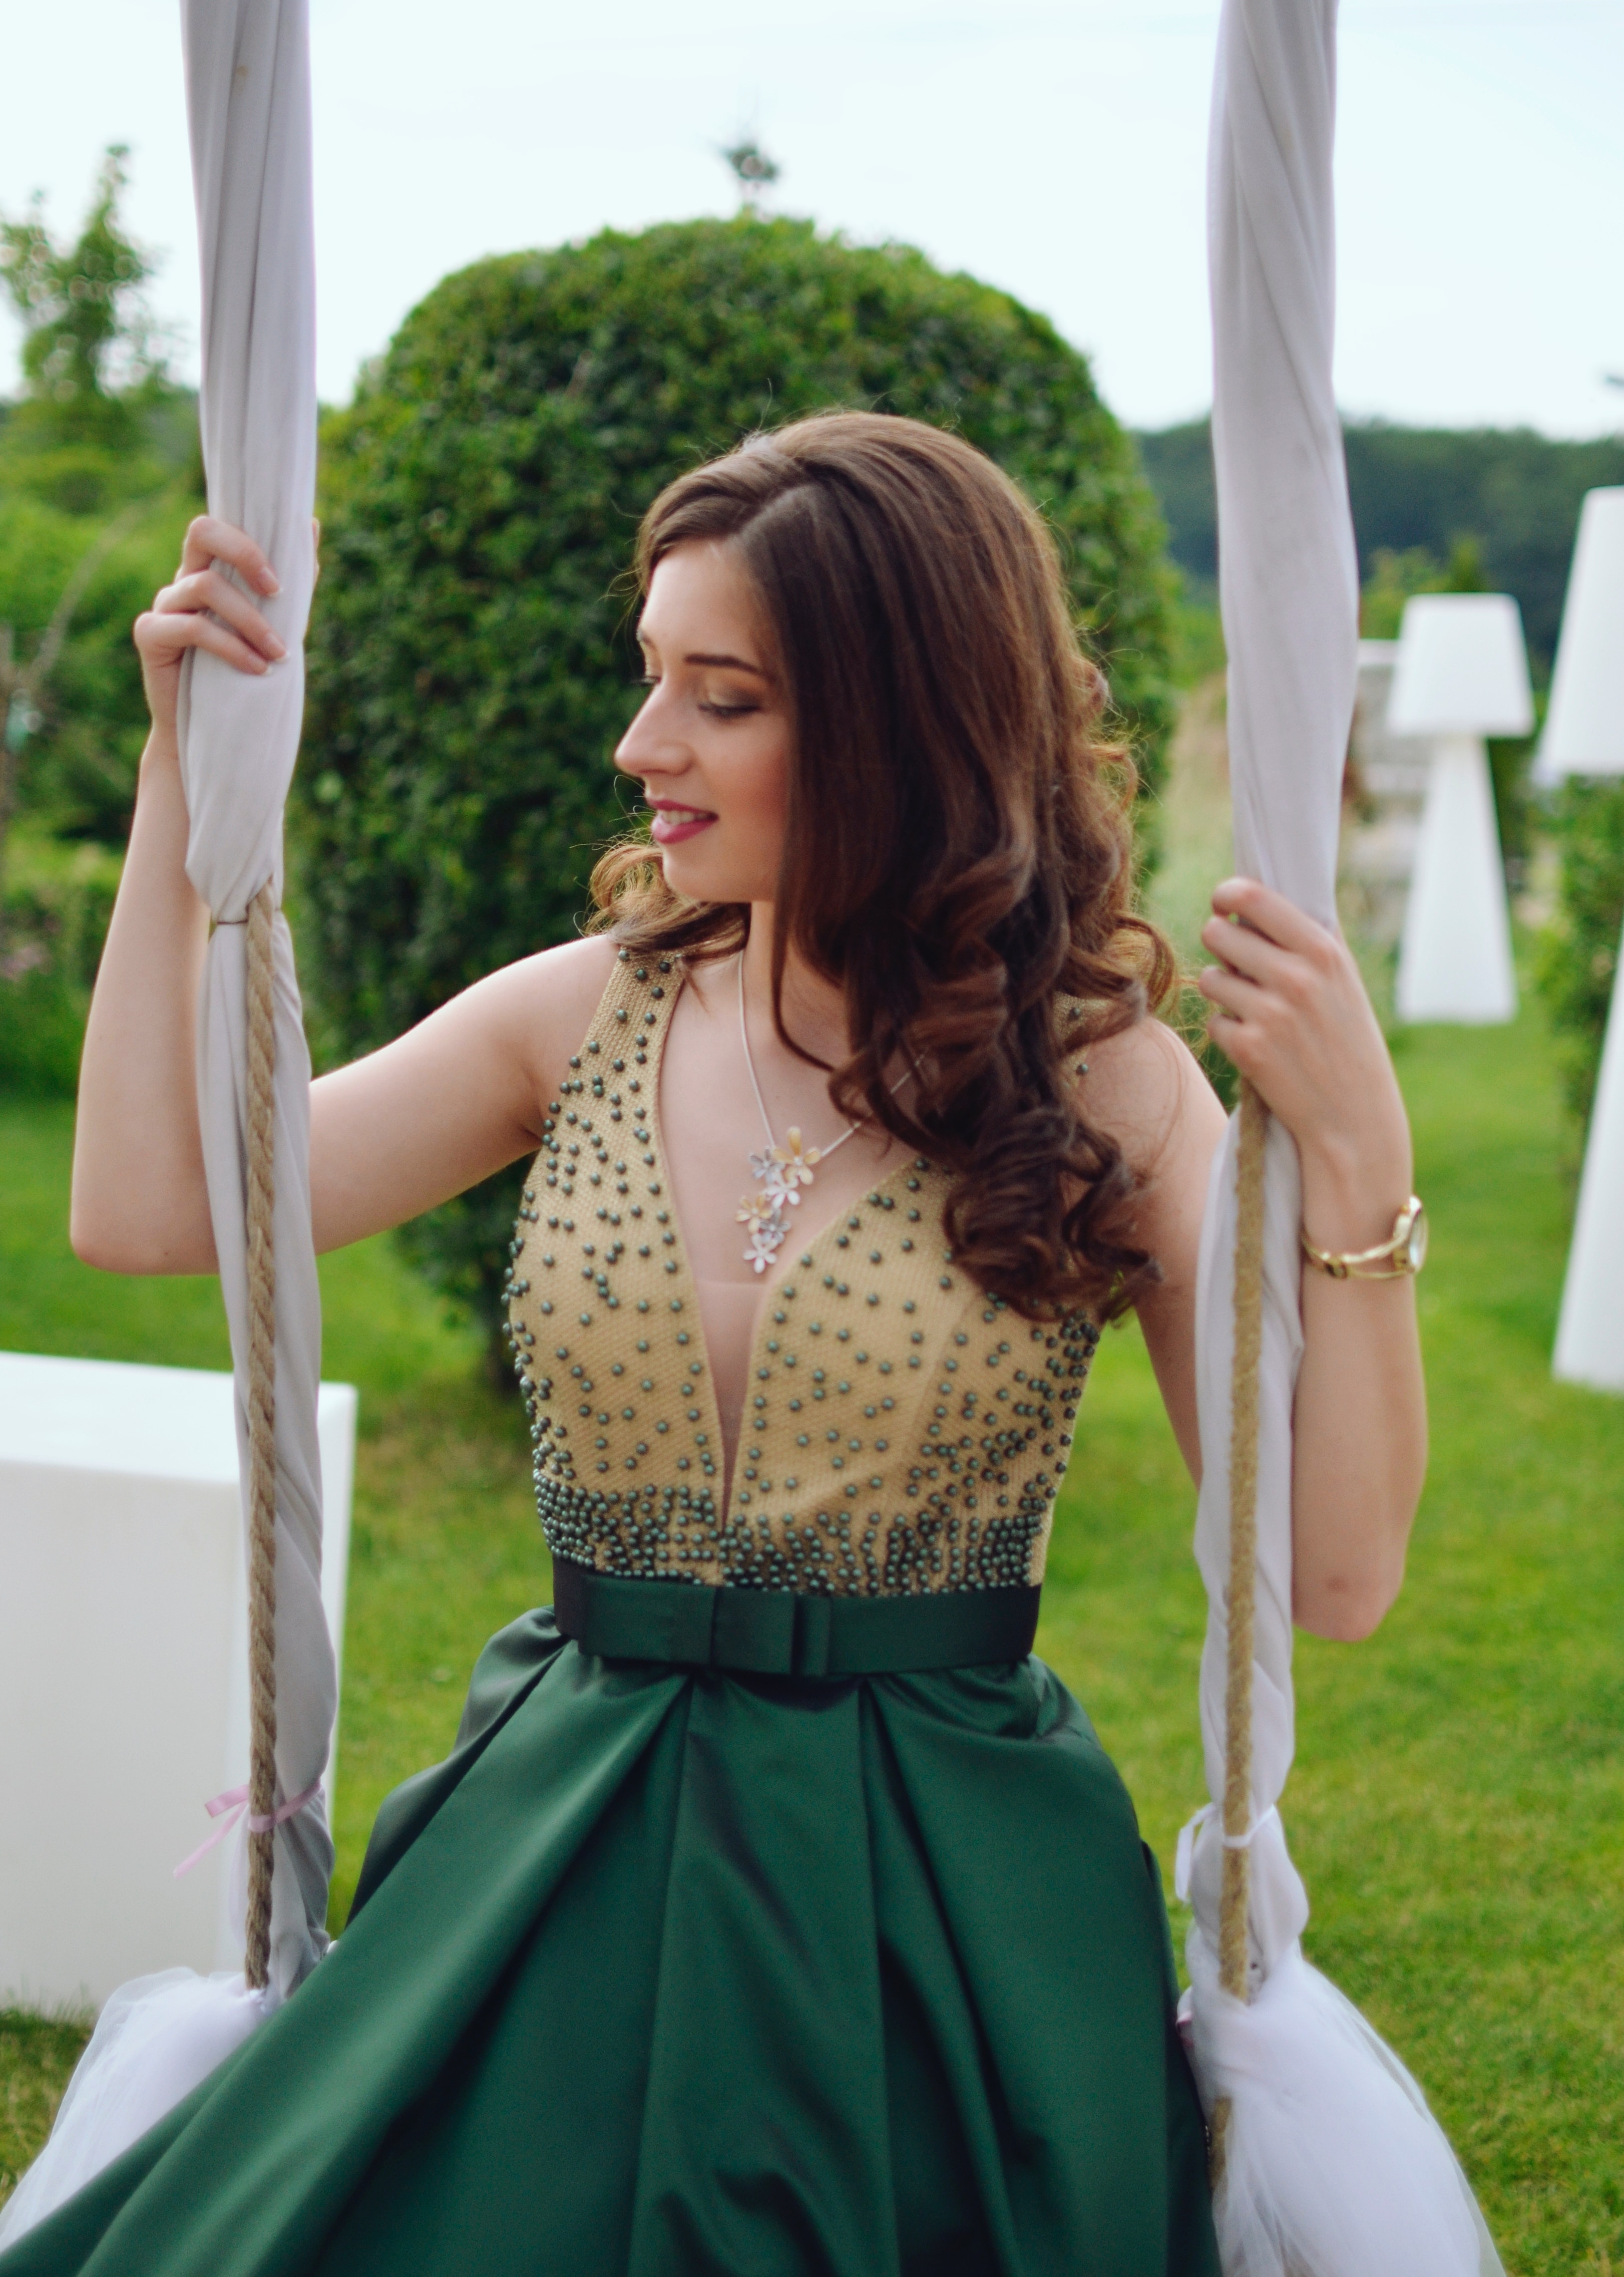
green, beauty, lady, gown, photo shoot, girl, dress, shoulder, hairstyle, grass, long hair, fashion, trunk, summer, smile, cocktail dress, brown hair, abdomen, fun, model, neck, joint